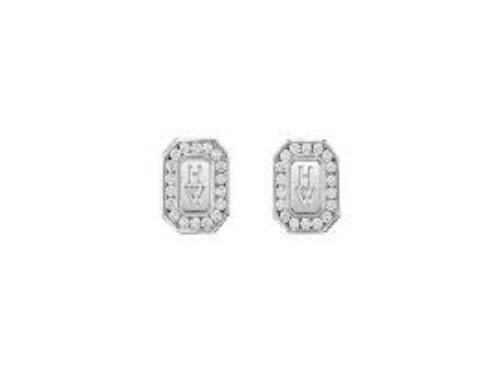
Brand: Harry Winston-1
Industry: Clothes